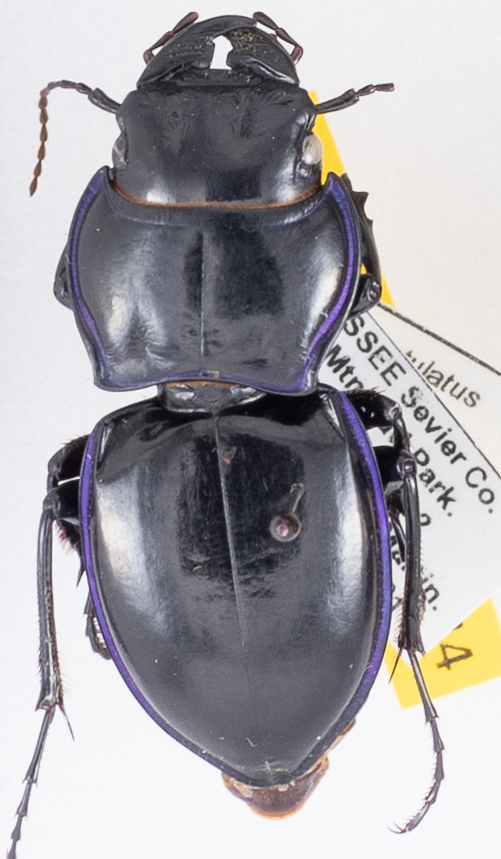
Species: Pasimachus punctulatus
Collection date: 2022-06-21
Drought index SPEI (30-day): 0.168
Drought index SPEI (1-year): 0.668
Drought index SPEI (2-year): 1.13